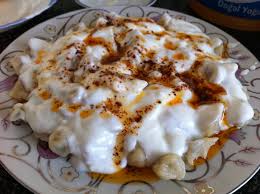
Yemek: manti